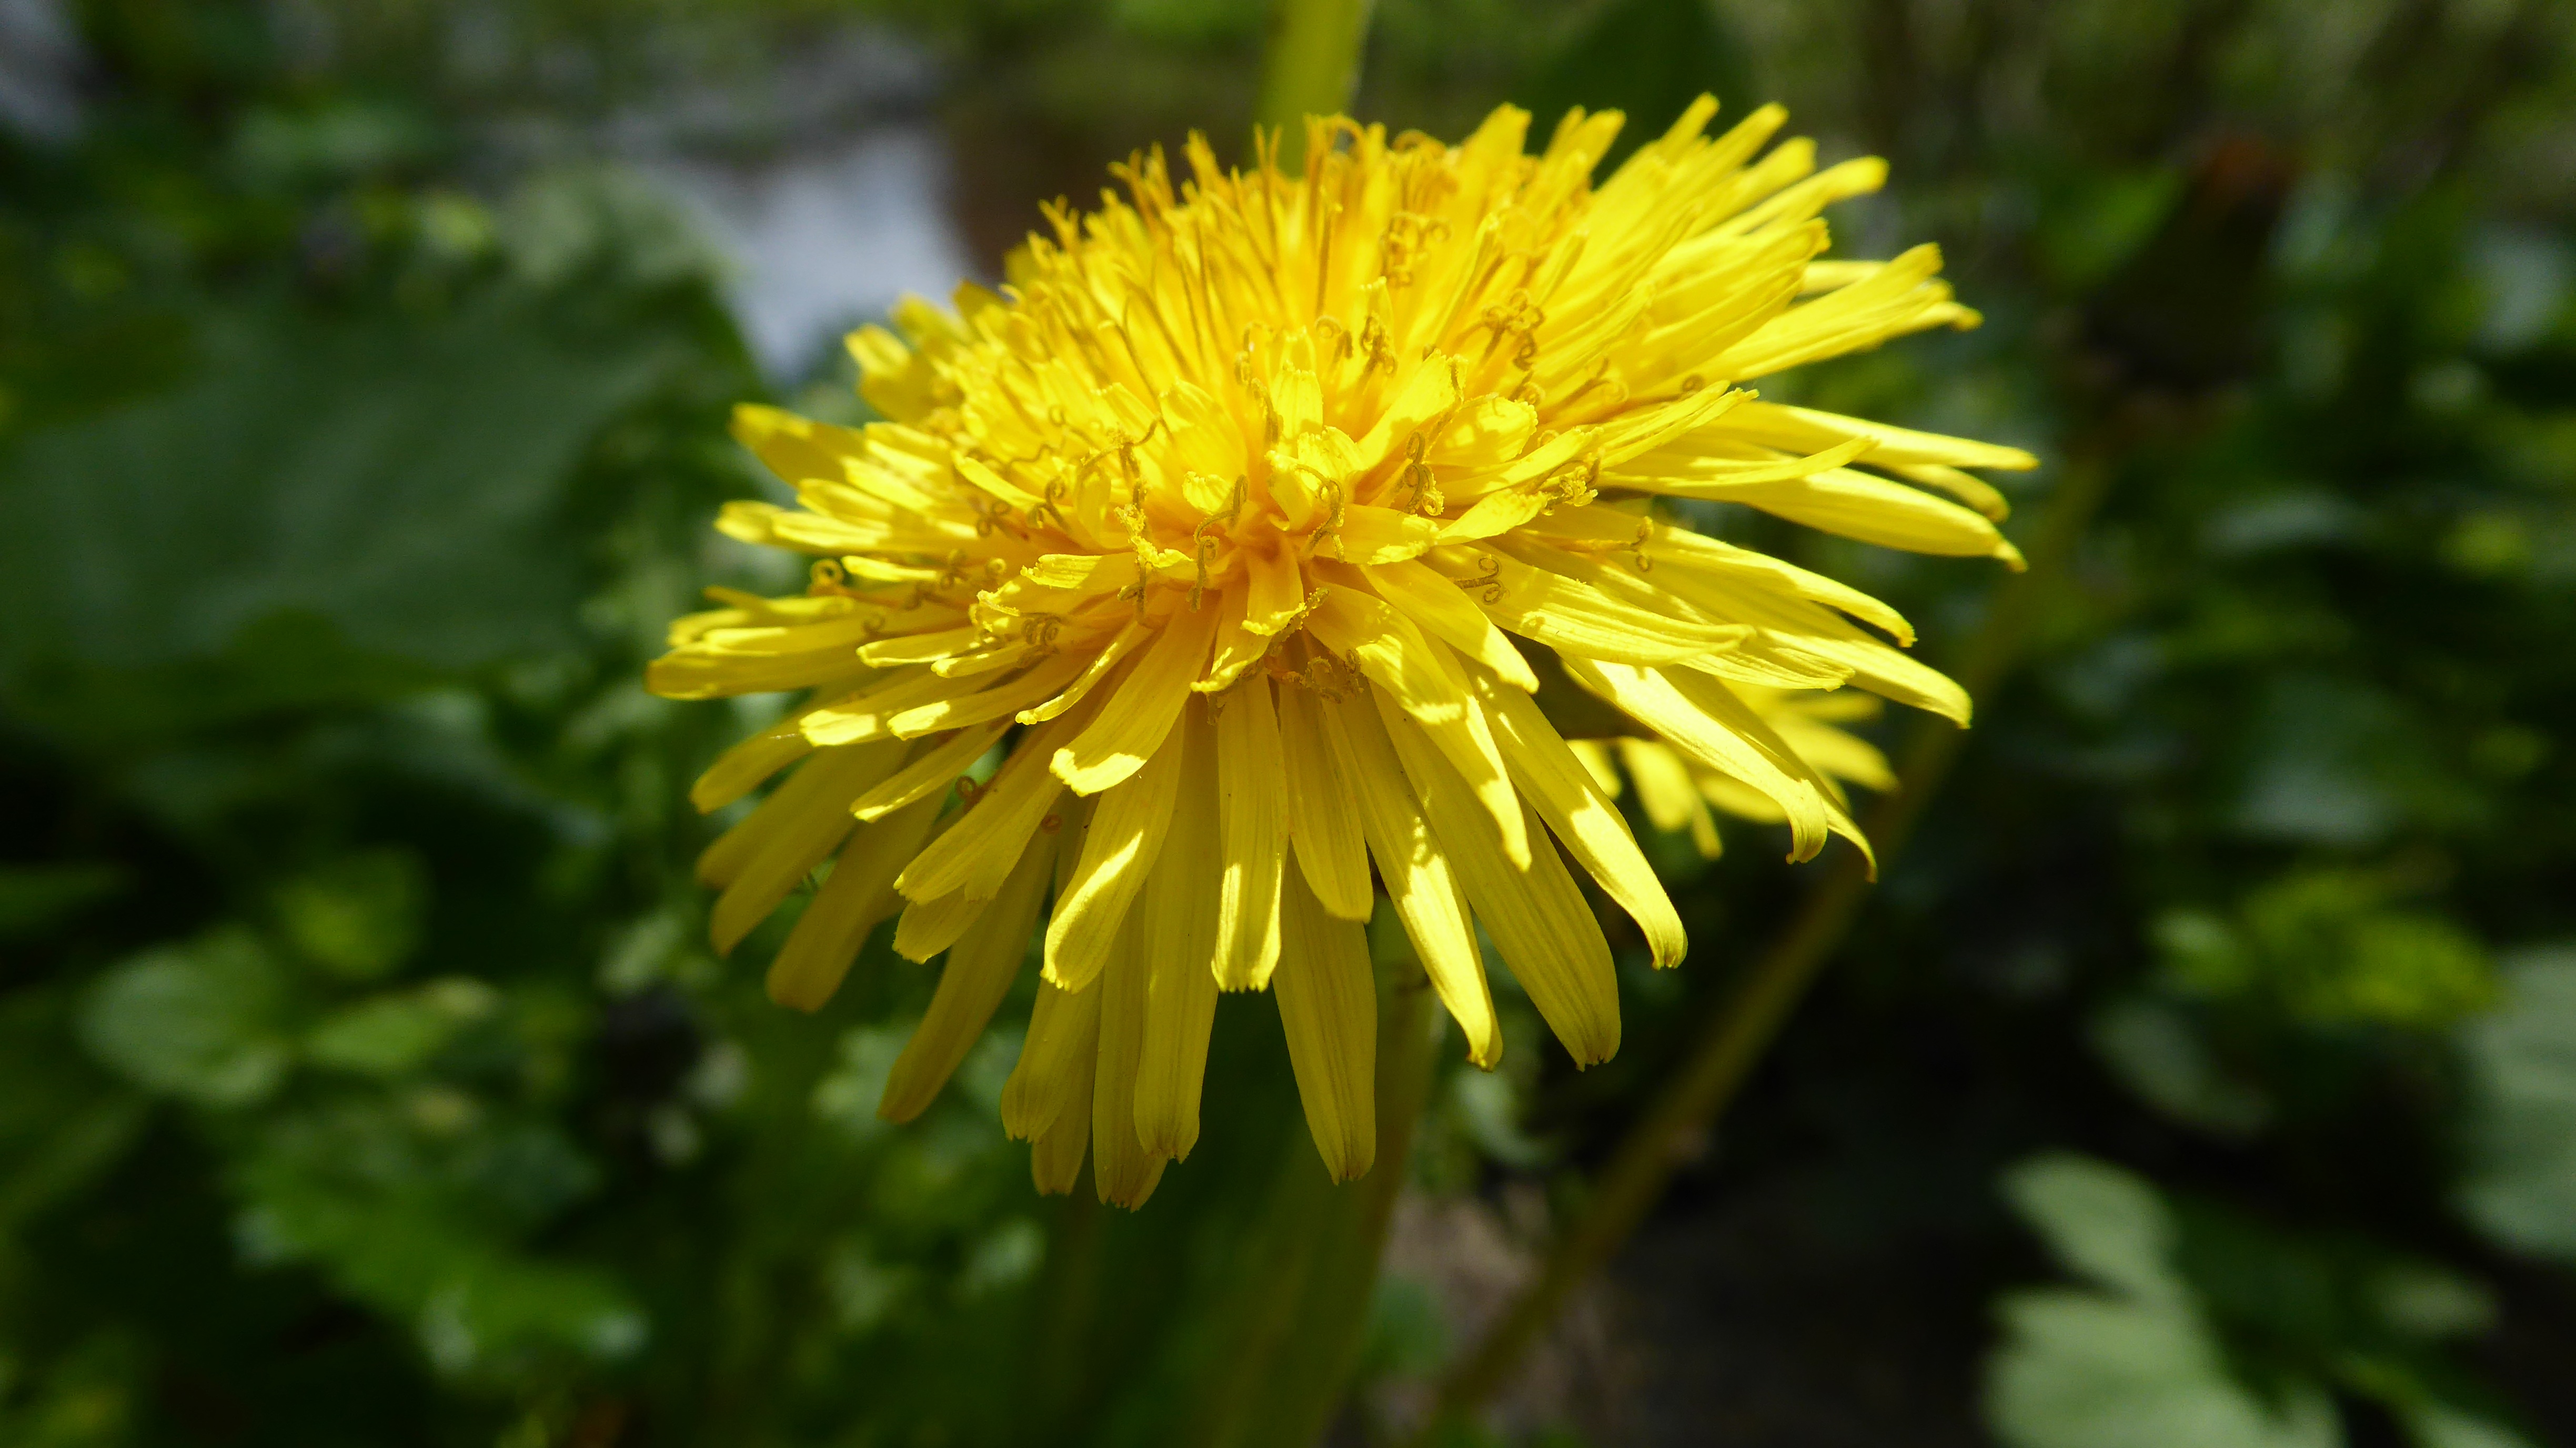
nature, blossom, plant, meadow, dandelion, flower, petal, bloom, green, botany, yellow, flora, wildflower, pointed flower, bright, macro photography, flowering plant, common dandelion, daisy family, land plant, chrysanths